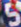
Number: 5